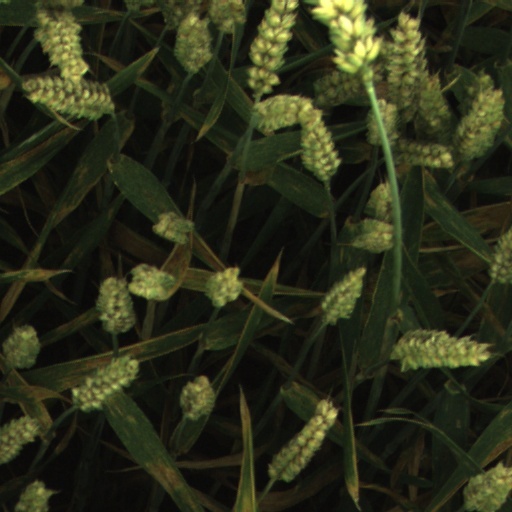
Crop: wheat